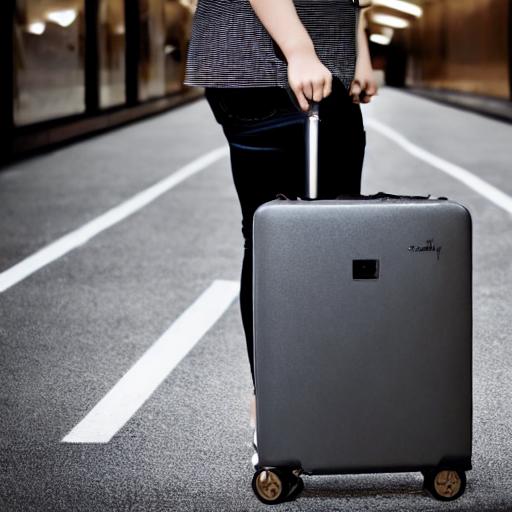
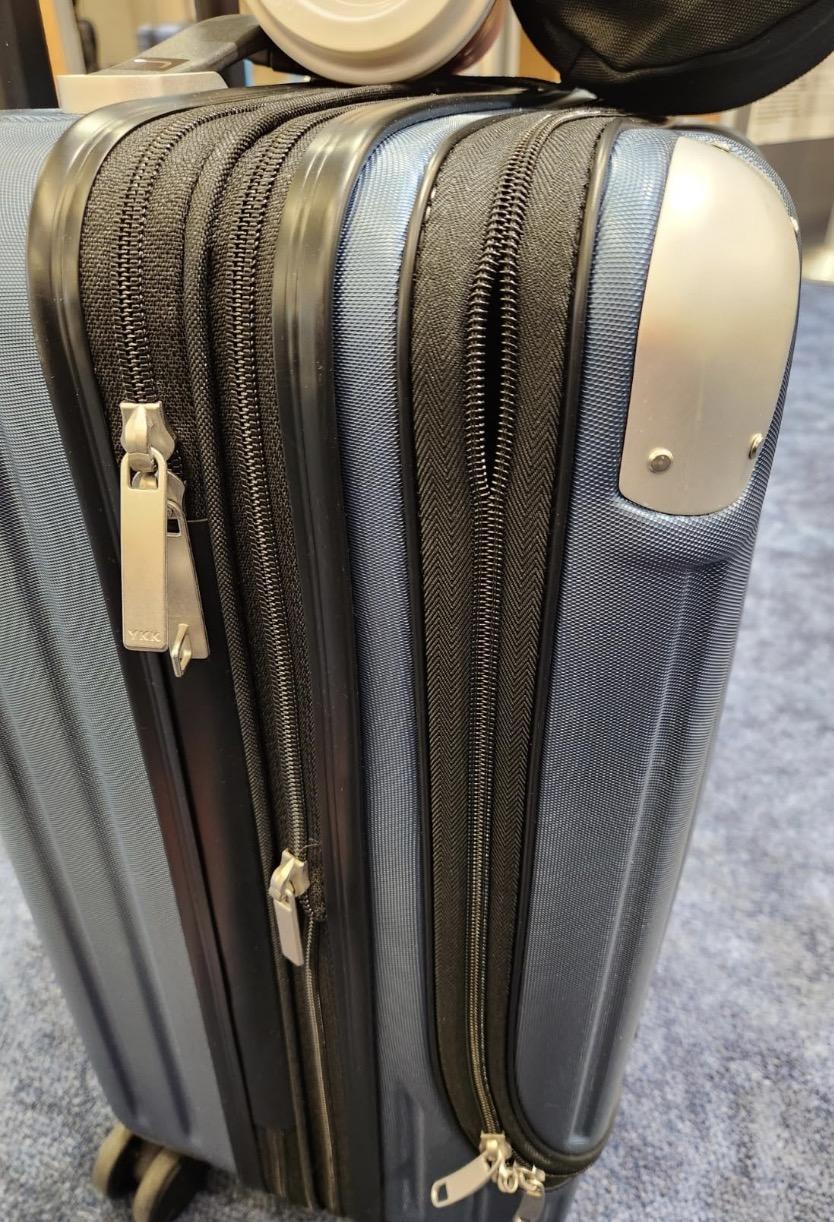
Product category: items_tea
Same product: no